Irán Eory

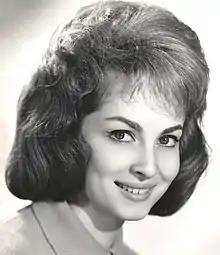
Eory, s

Elvira Teresa Eory (21 October 1937 – 10 March 2002), known by the stage name Irán Eory, was an Iranian actress. She achieved fame in Mexico after moving to that country in the late 1960s.